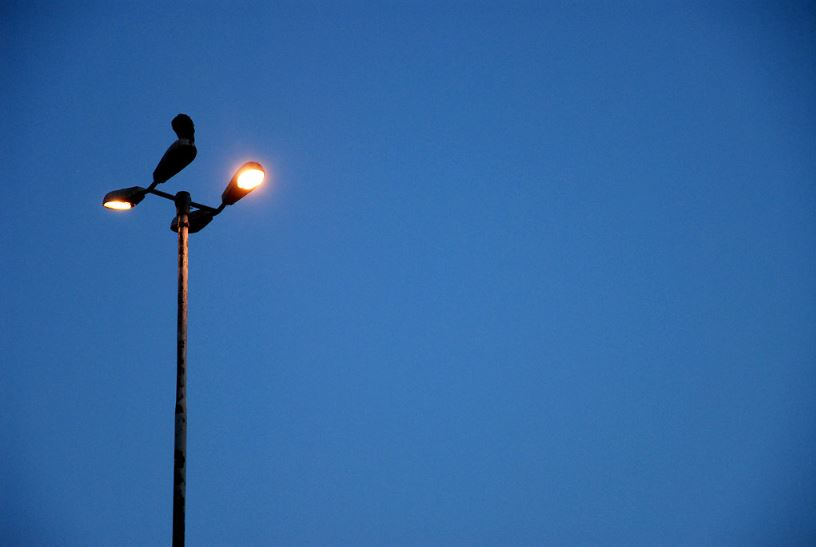
Fire: no
Smoke: no